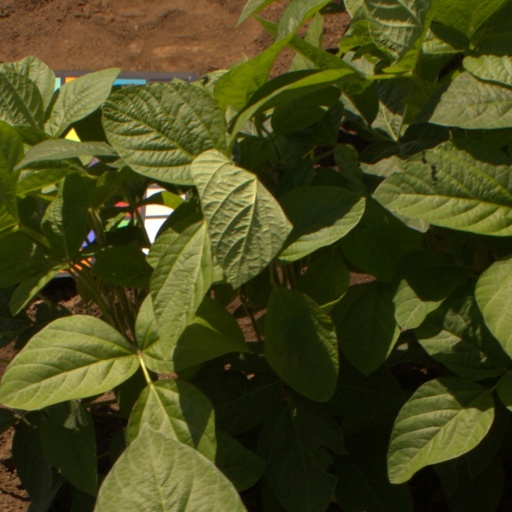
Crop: soybean